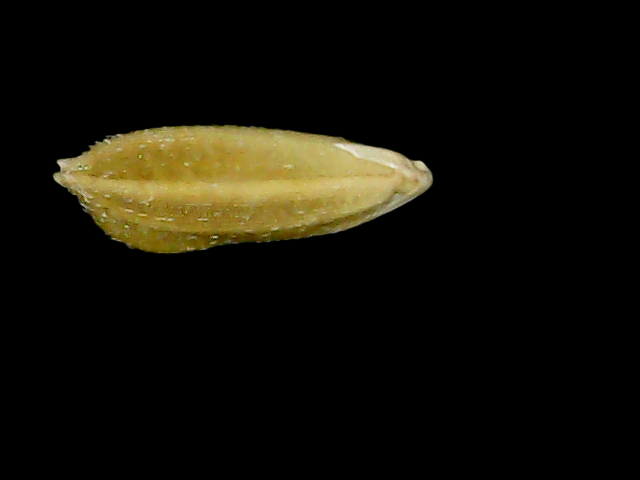
Rice variety: Bd95